Brenda Blethyn

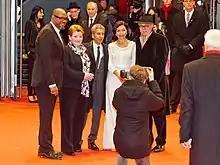
Blethyn along with her cast and crew of "Two Men in Town" (2014) at the 2014 Berlin Film Festival.

Blethyn co-starred as Bobby Darin's mother Polly Cassotto in "Beyond the Sea", a 2004 biographical film about the singer. The film was a financial disappointment: budgeted at an estimated US$25 million, it opened to little notice and grossed only $6 million in its North American theatrical run. Margaret Pomeranz of "At the Movies" said that her casting was "a bit mystifying". Afterwards, Blethyn starred in "A Way of Life", playing a bossy and censorious mother-in-law of a struggling young woman, played by Stephanie James, and in the television film "Belonging", starring as a middle-aged childless woman who is left to look after the elderly relatives of her husband and to make a new life for herself after he leaves her for a younger woman. Blethyn received a Golden FIPA Award and a BAFTA nomination for the latter role. That same year she made her Broadway debut in the play "'Night Mother" opposite Edie Falco. Ben Brantley of "The New York Times" wrote that while "she has the requisite fretful voice and fidgety mannerisms down pat, it's as if she is doing a technically perfect impersonation in a vacuum."